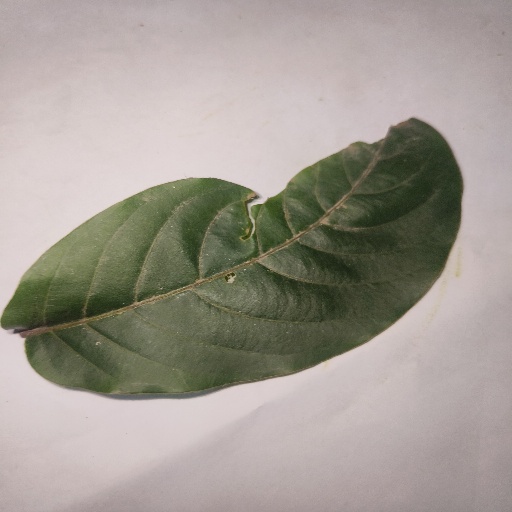
Species: HariTaki
Leaf condition: Bacterial Spot